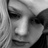
Emotion: sad